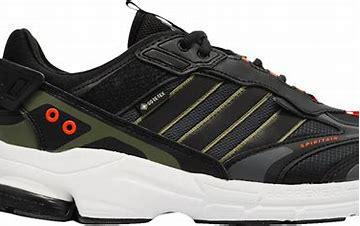
Brand: adidas
Model: Spiritain 2000